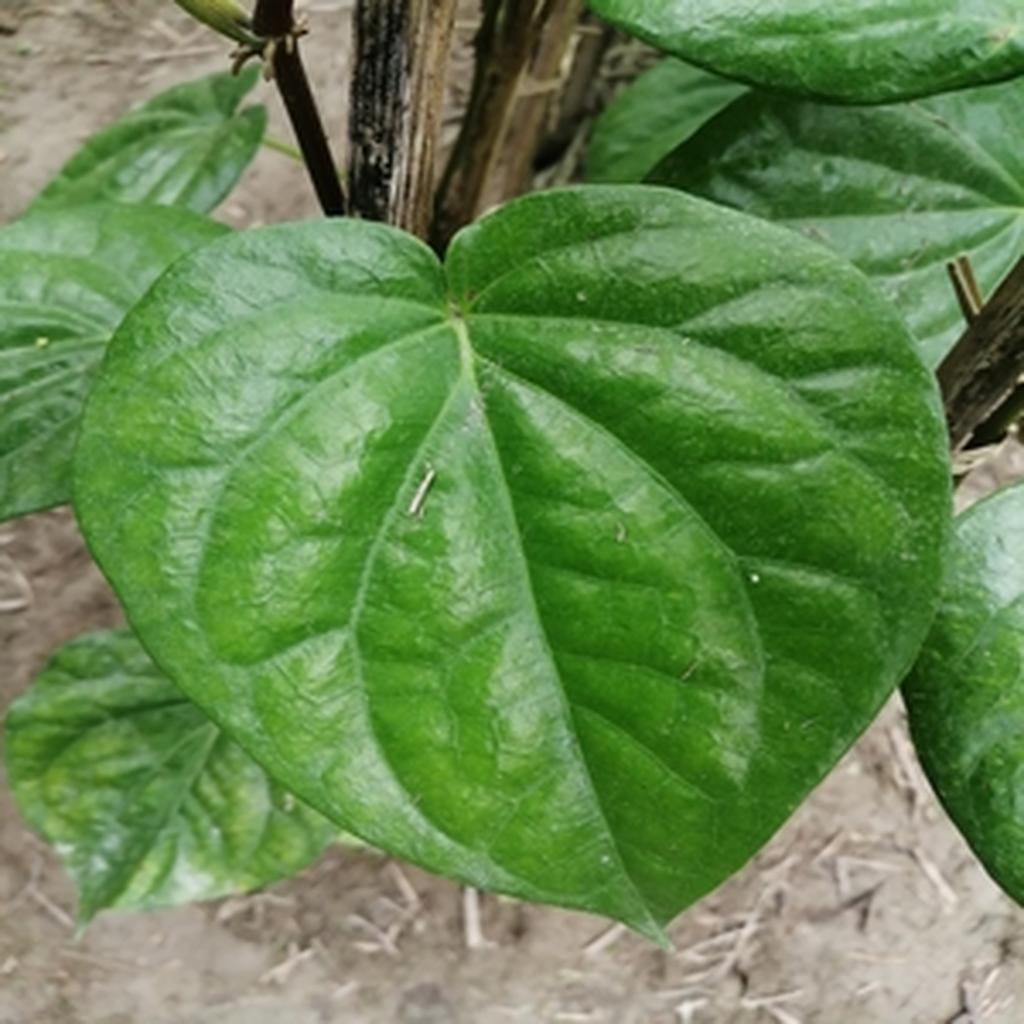
Label: Healthy_Leaf